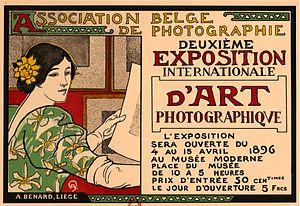
Lithographic fac simile poster of Association belge photographique deuxième exposition internationale d'art photographique (A. Bénard, printer).
Auguste Donnay, né le 23 mars 1862 à Liège et mort en 1921 à Jette-Saint-Pierre, est un peintre belge.